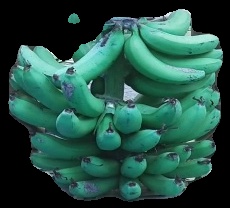
Variety: pachbale
Grade: grade3